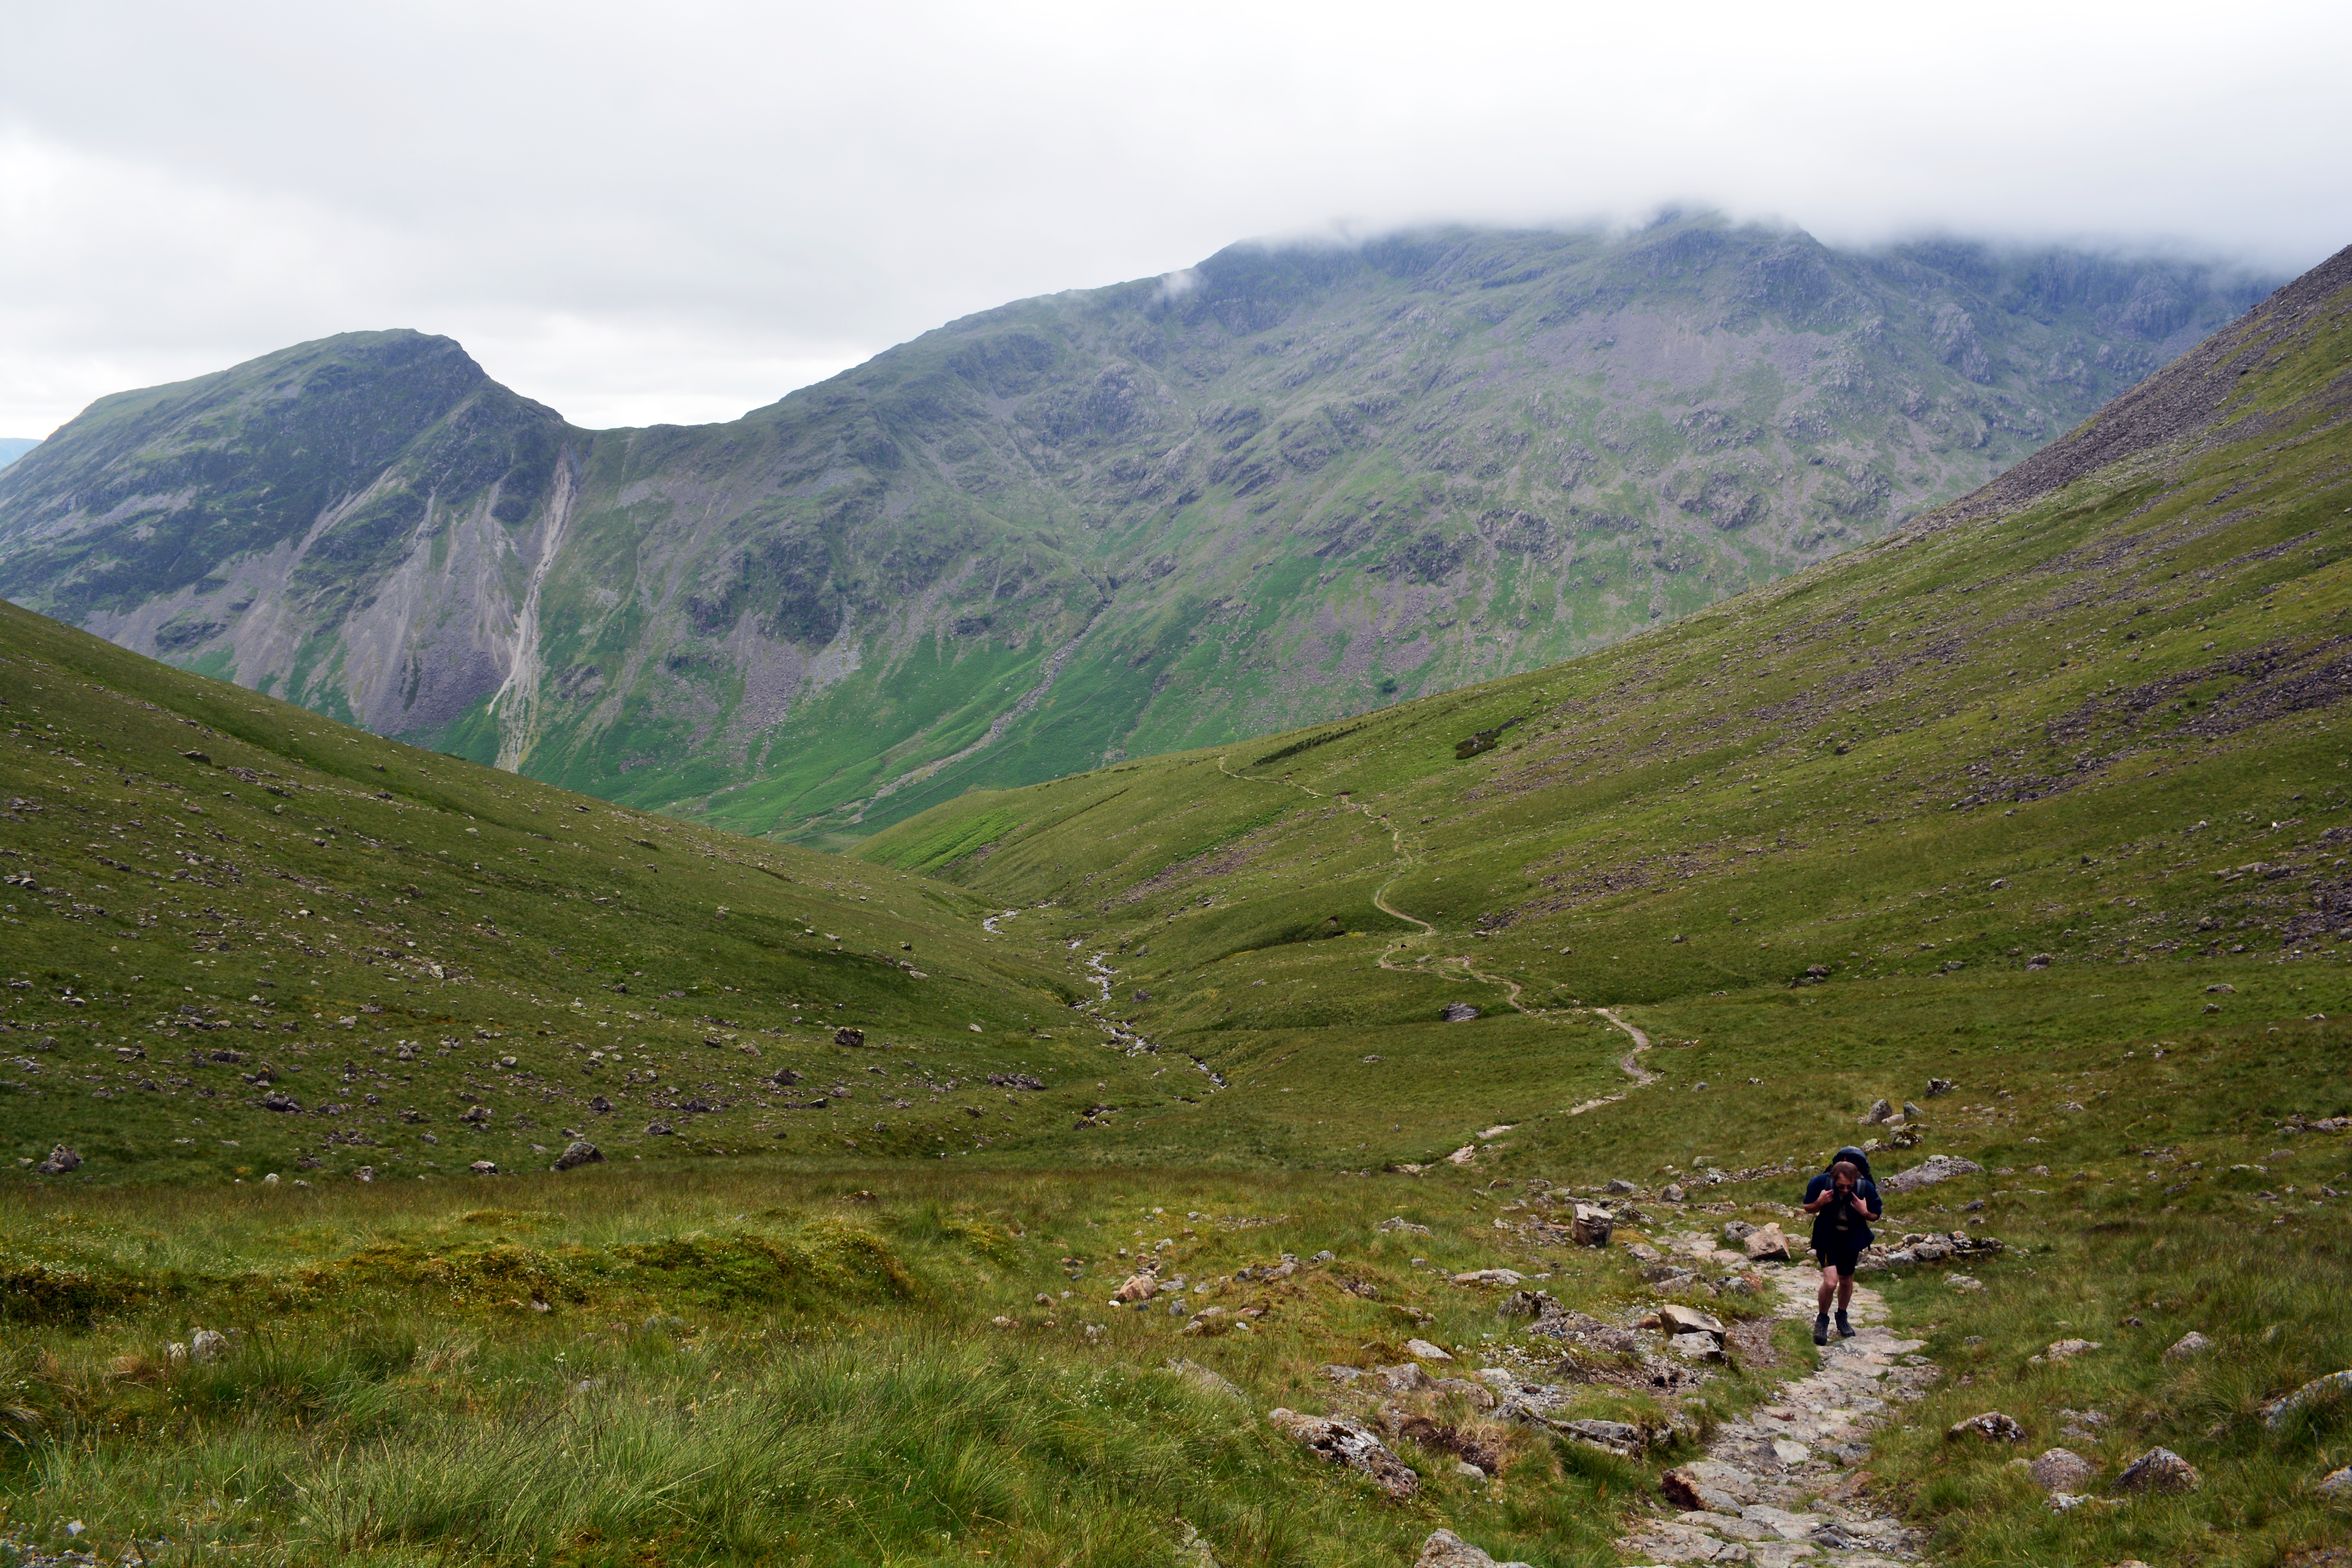
landscape, nature, rock, wilderness, walking, mountain, hiking, trail, meadow, countryside, hill, lake, adventure, valley, mountain range, pasture, natural, rugged, climbing, climber, camping, highland, ridge, outdoors, uk, england, outside, great, mountains, alps, grassland, backpacking, plateau, english, britain, fell, loch, alfred, landform, the lake district, mountain pass, wainwright, wast water, geographical feature, mountainous landforms